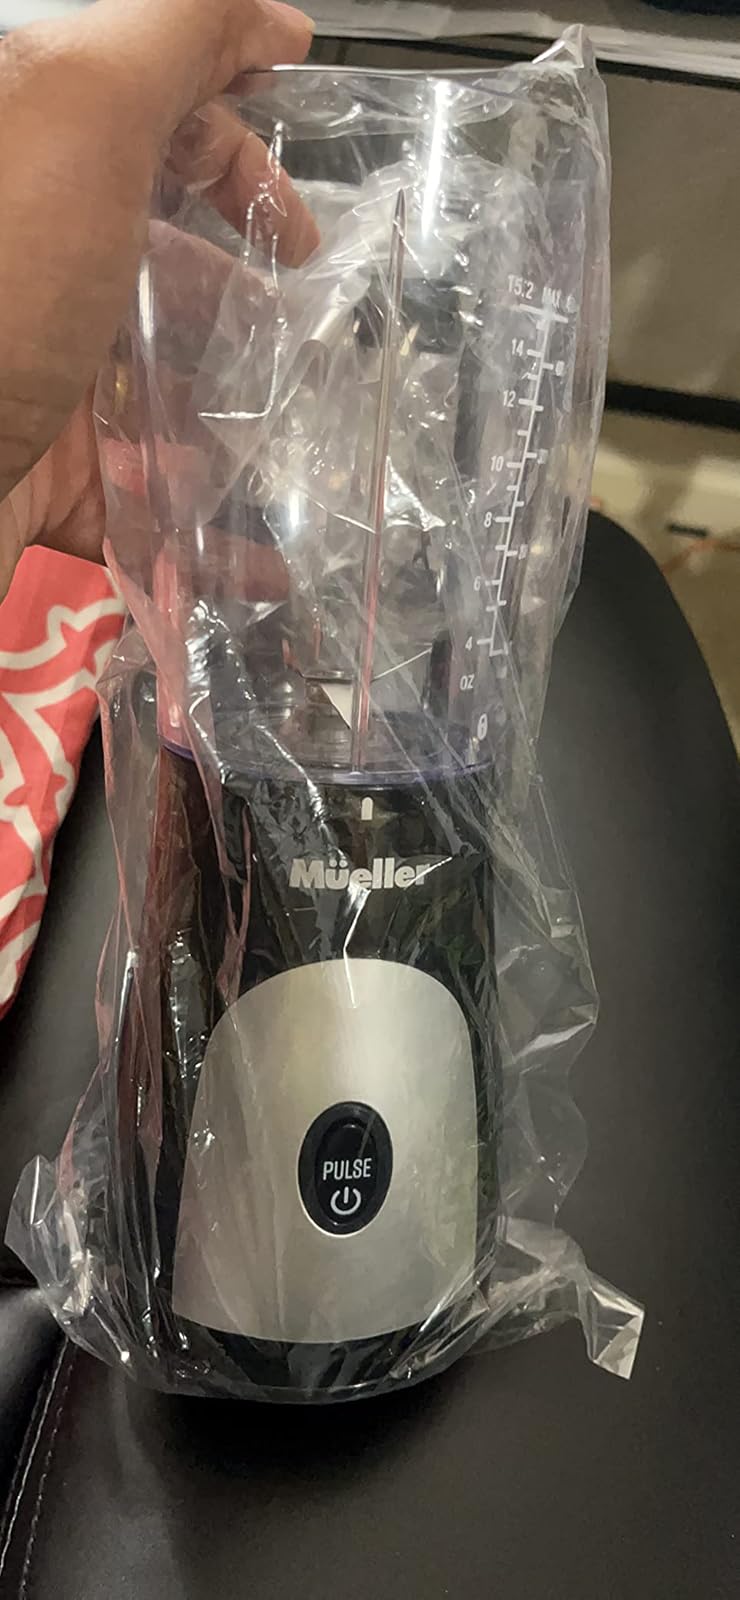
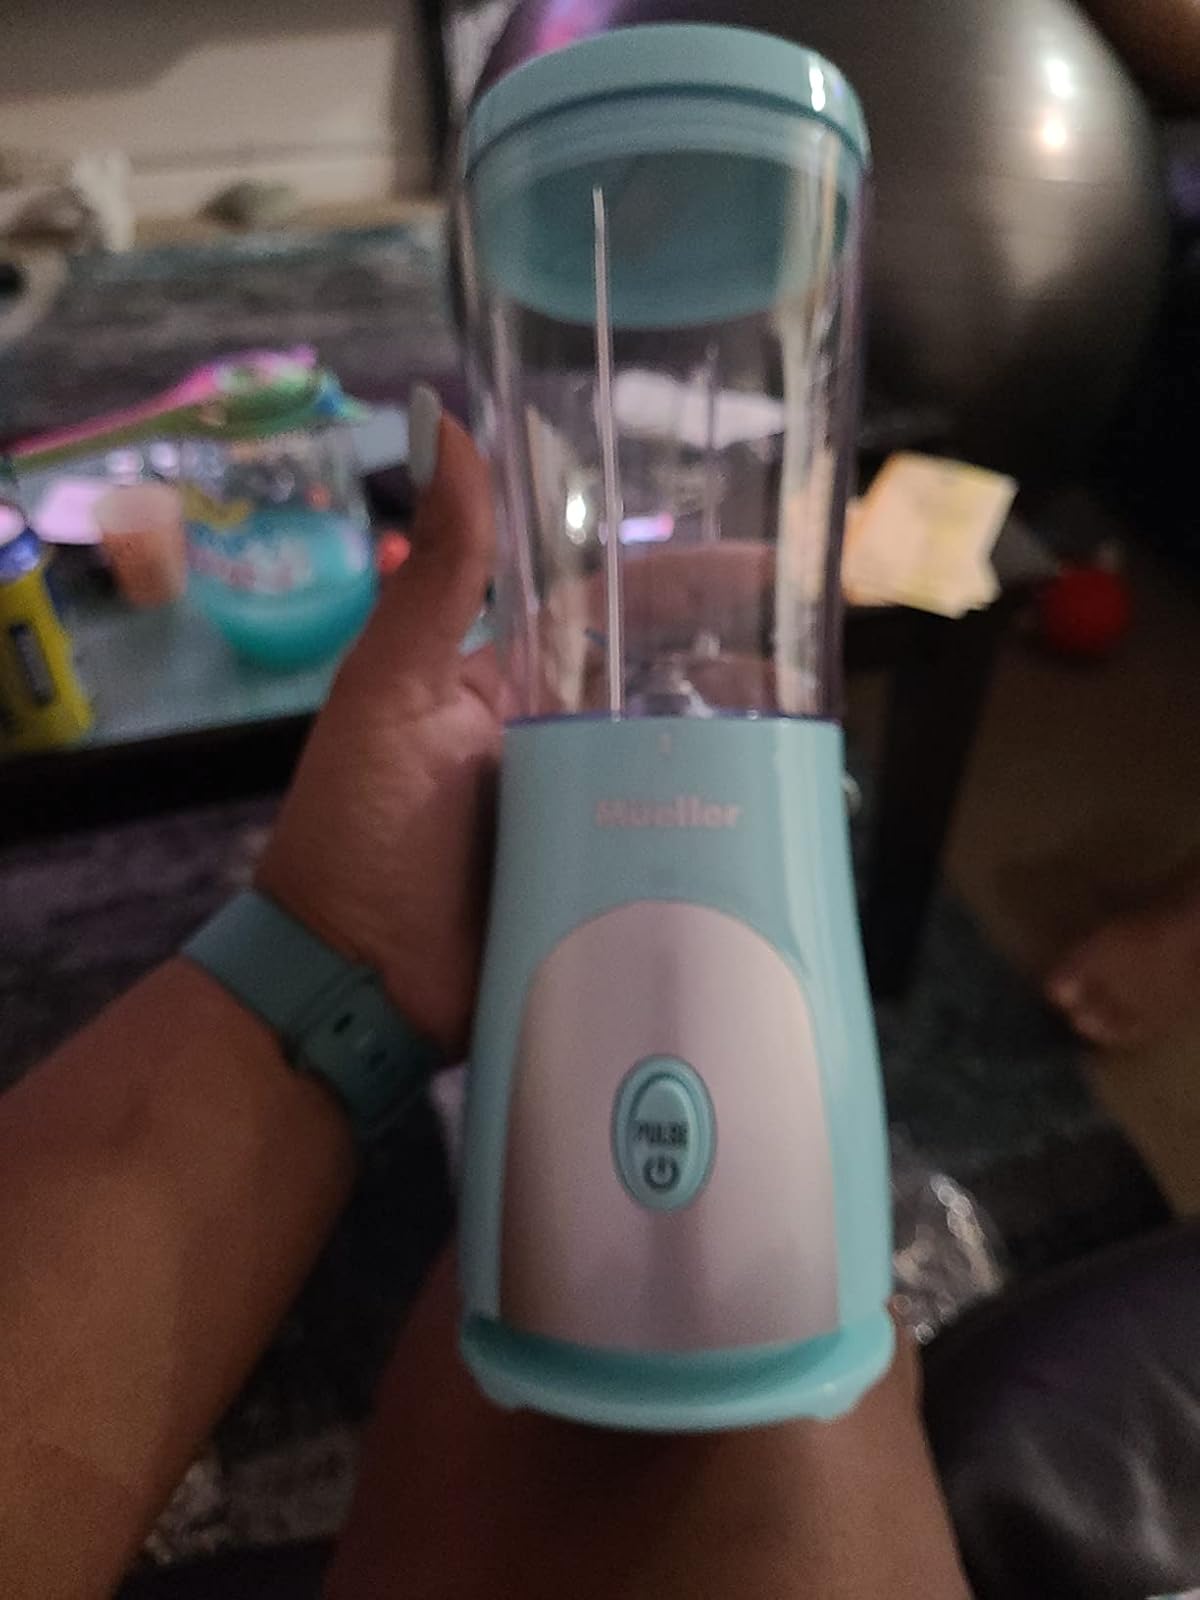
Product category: items_blender
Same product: no